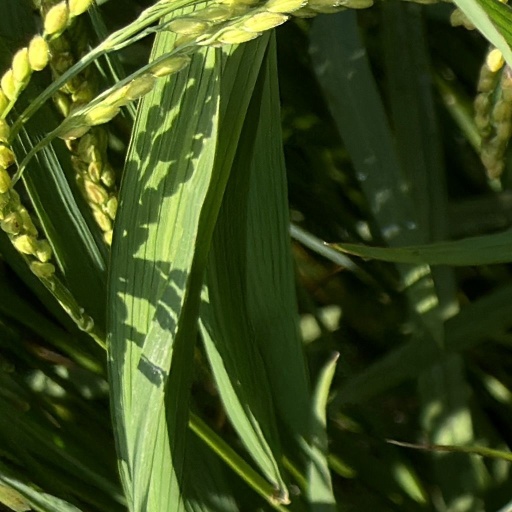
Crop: rice